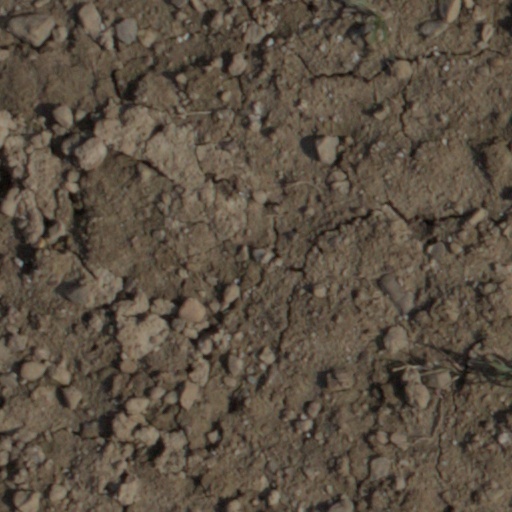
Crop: wheat